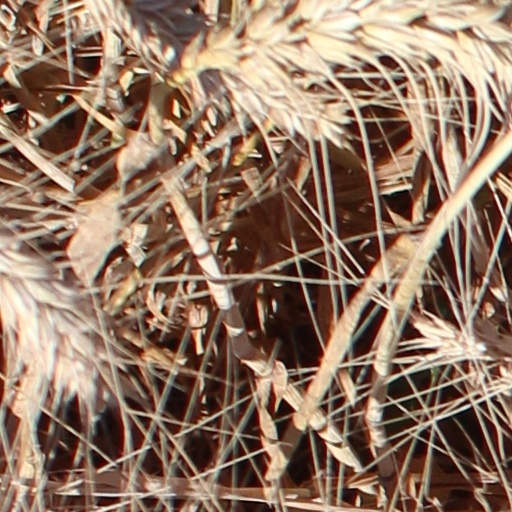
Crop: wheat